Capital in the Twenty-First Century

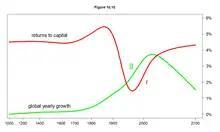
Piketty believes the growth rate will once again fall below the rate of return, and the twentieth century will be an aberration in terms of inequality.

Without tax adjustment, Piketty predicts a world of low economic growth and extreme inequality. His data show that over long periods of time, the average return on investment outpaces productivity-based income by a wide margin. He dismisses the idea that bursts of productivity resulting from technological advances can be relied on to return sustained economic growth; we should not expect "a more just and rational order" to arise based on "caprices of technology", and return on investment can increase when technology can be substituted for people.